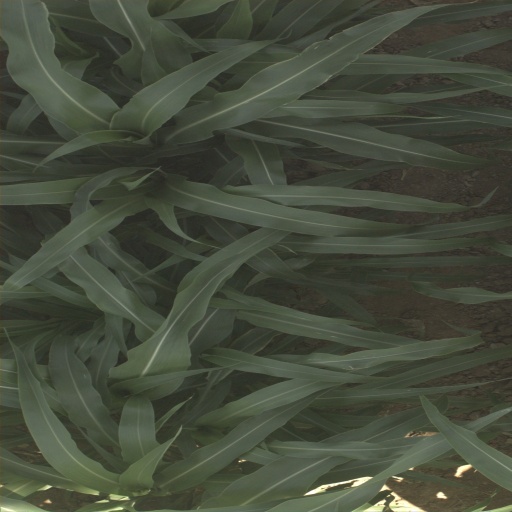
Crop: sorghum